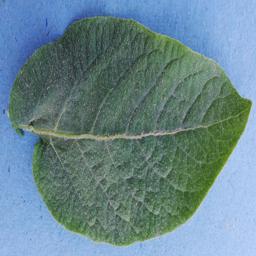
Etiqueta: Sana